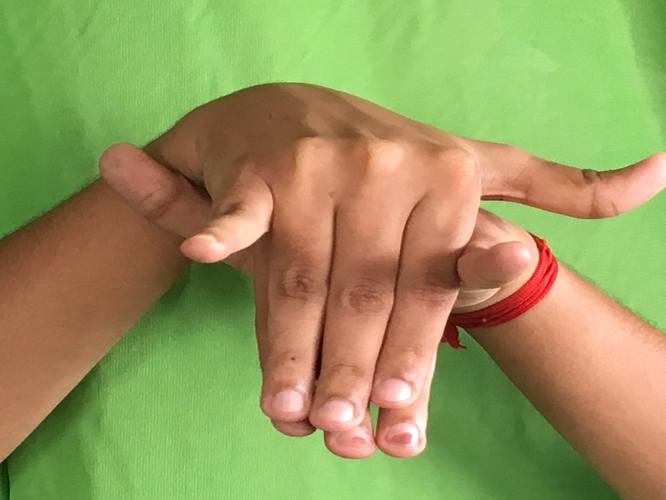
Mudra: Varaha
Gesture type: double_hand